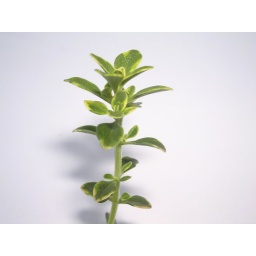
A golden thyme sprig, photographed in front of a white posterboard.